Awjila

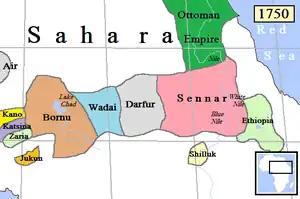
States to the south with whom caravans from Awjila traded.

In the 10th century Awjila was a stage on the trading route between the Ibadi Berber capital of Zuwayla in the Fezzan and the newly established Fatimid capital of Cairo in Egypt.